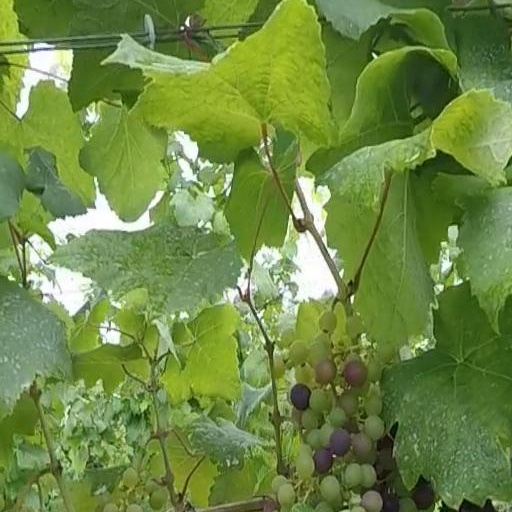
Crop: grape